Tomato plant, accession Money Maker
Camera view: vertical (180 deg); turntable rotation: 120 degrees
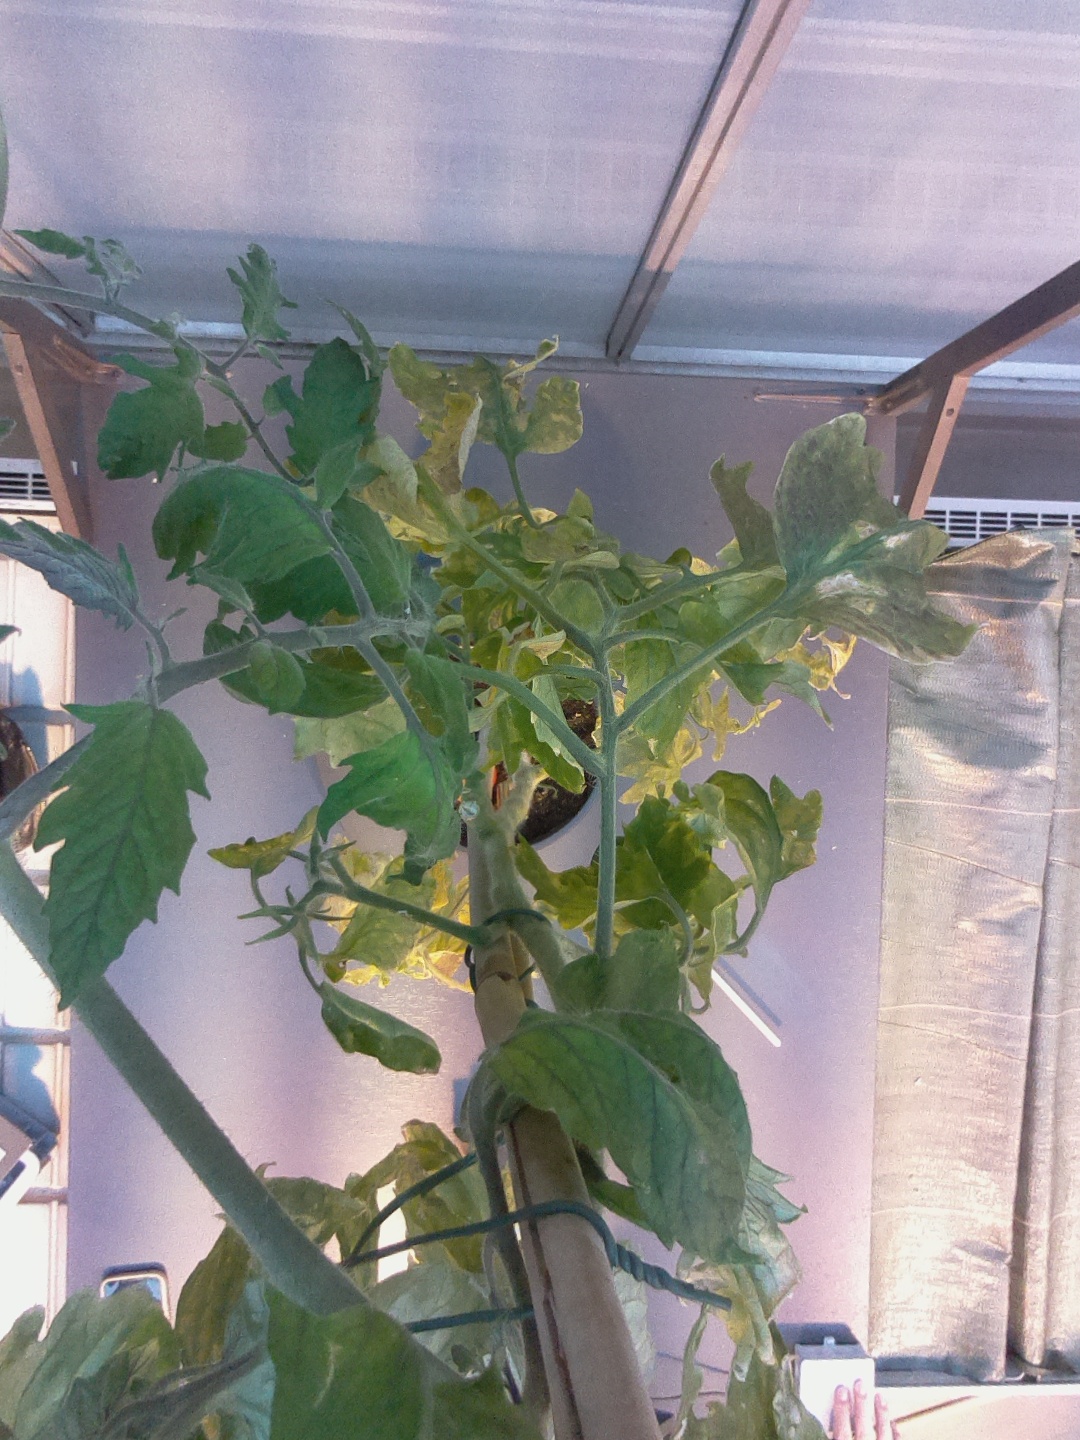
BBCH growth stage 79: 90% -100% of final fruit size